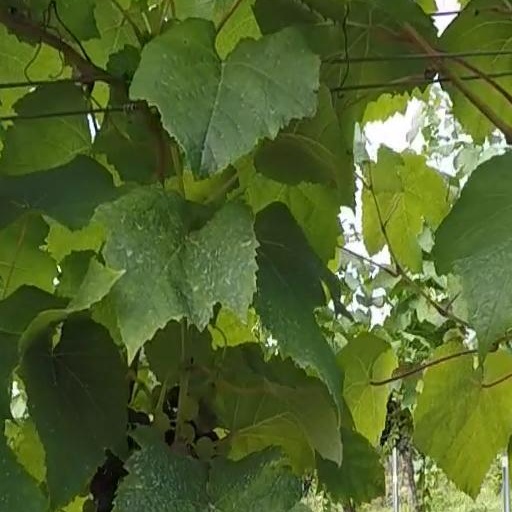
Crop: grape